Juan Guiteras

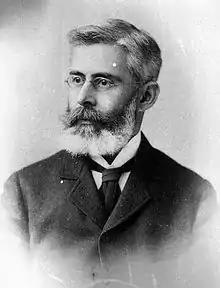

Juan Guitéras y Gener (or Juan Guiteras) (January 4, 1852 – October 28, 1925), was a Cuban physician and pathologist specializing in yellow fever.